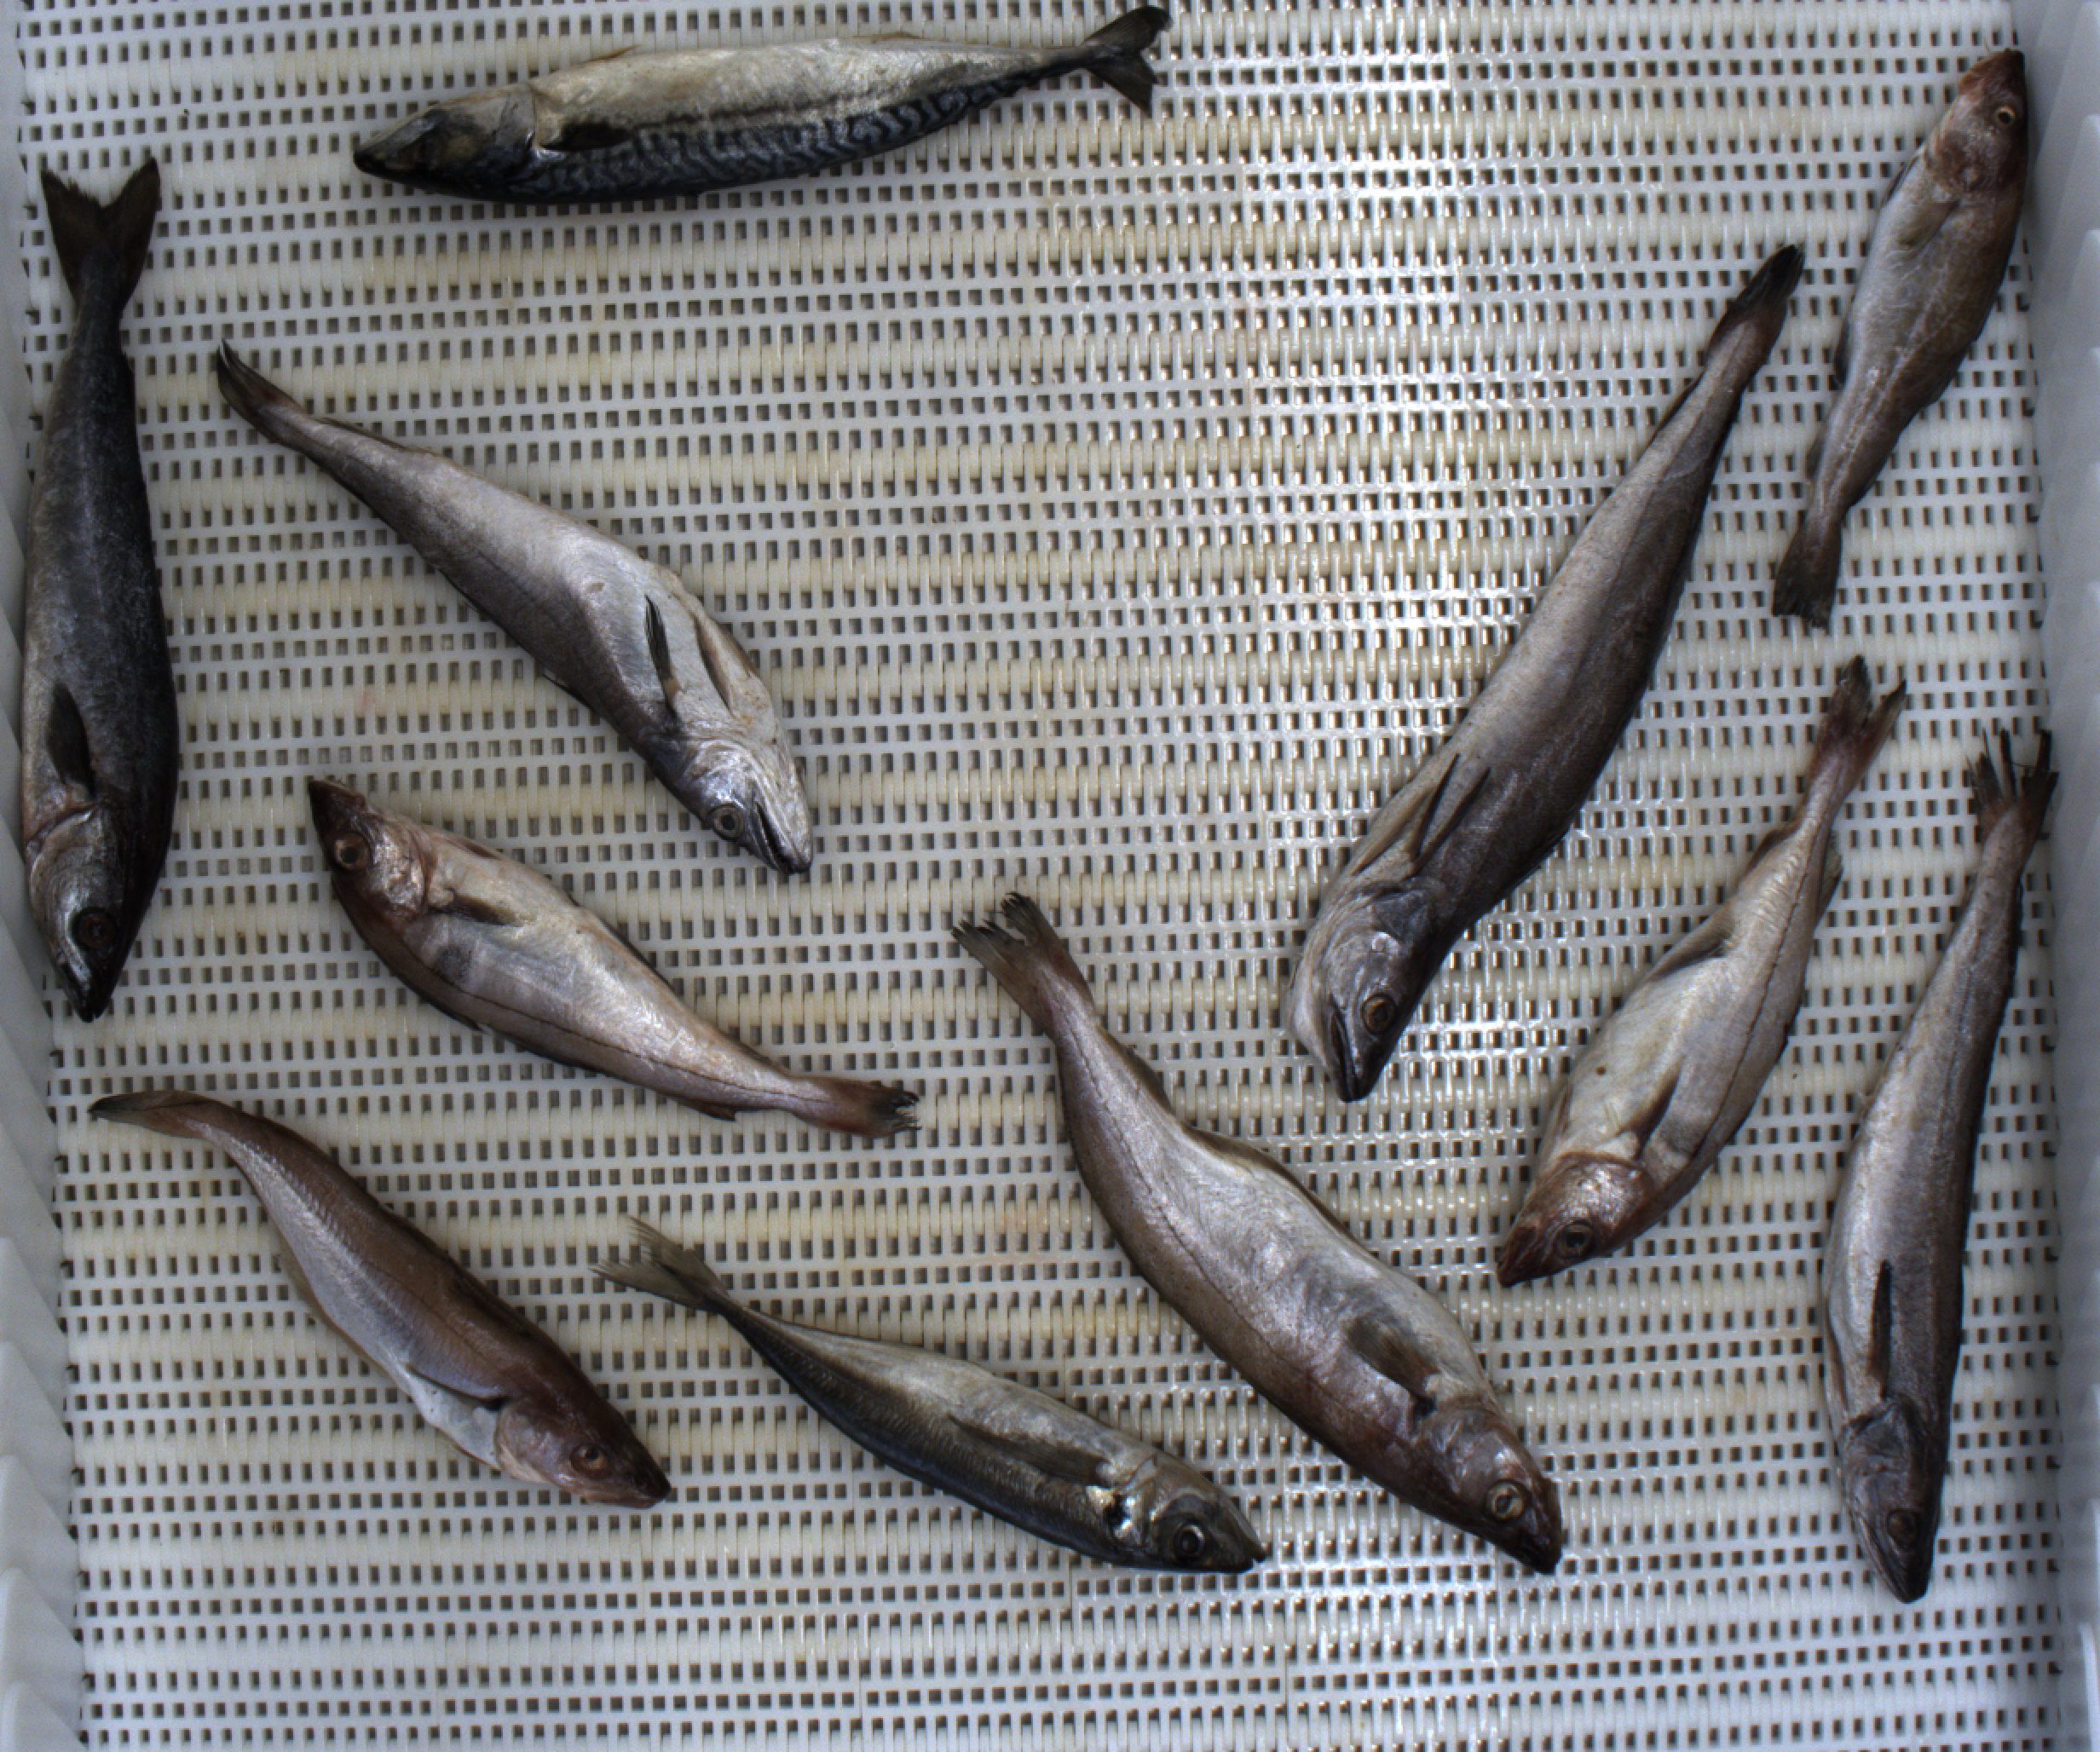
Total fish: 11
Cod: 1
Haddock: 2
Whiting: 2
Hake: 3
Horse mackerel: 1
Saithe: 1
Other: 1